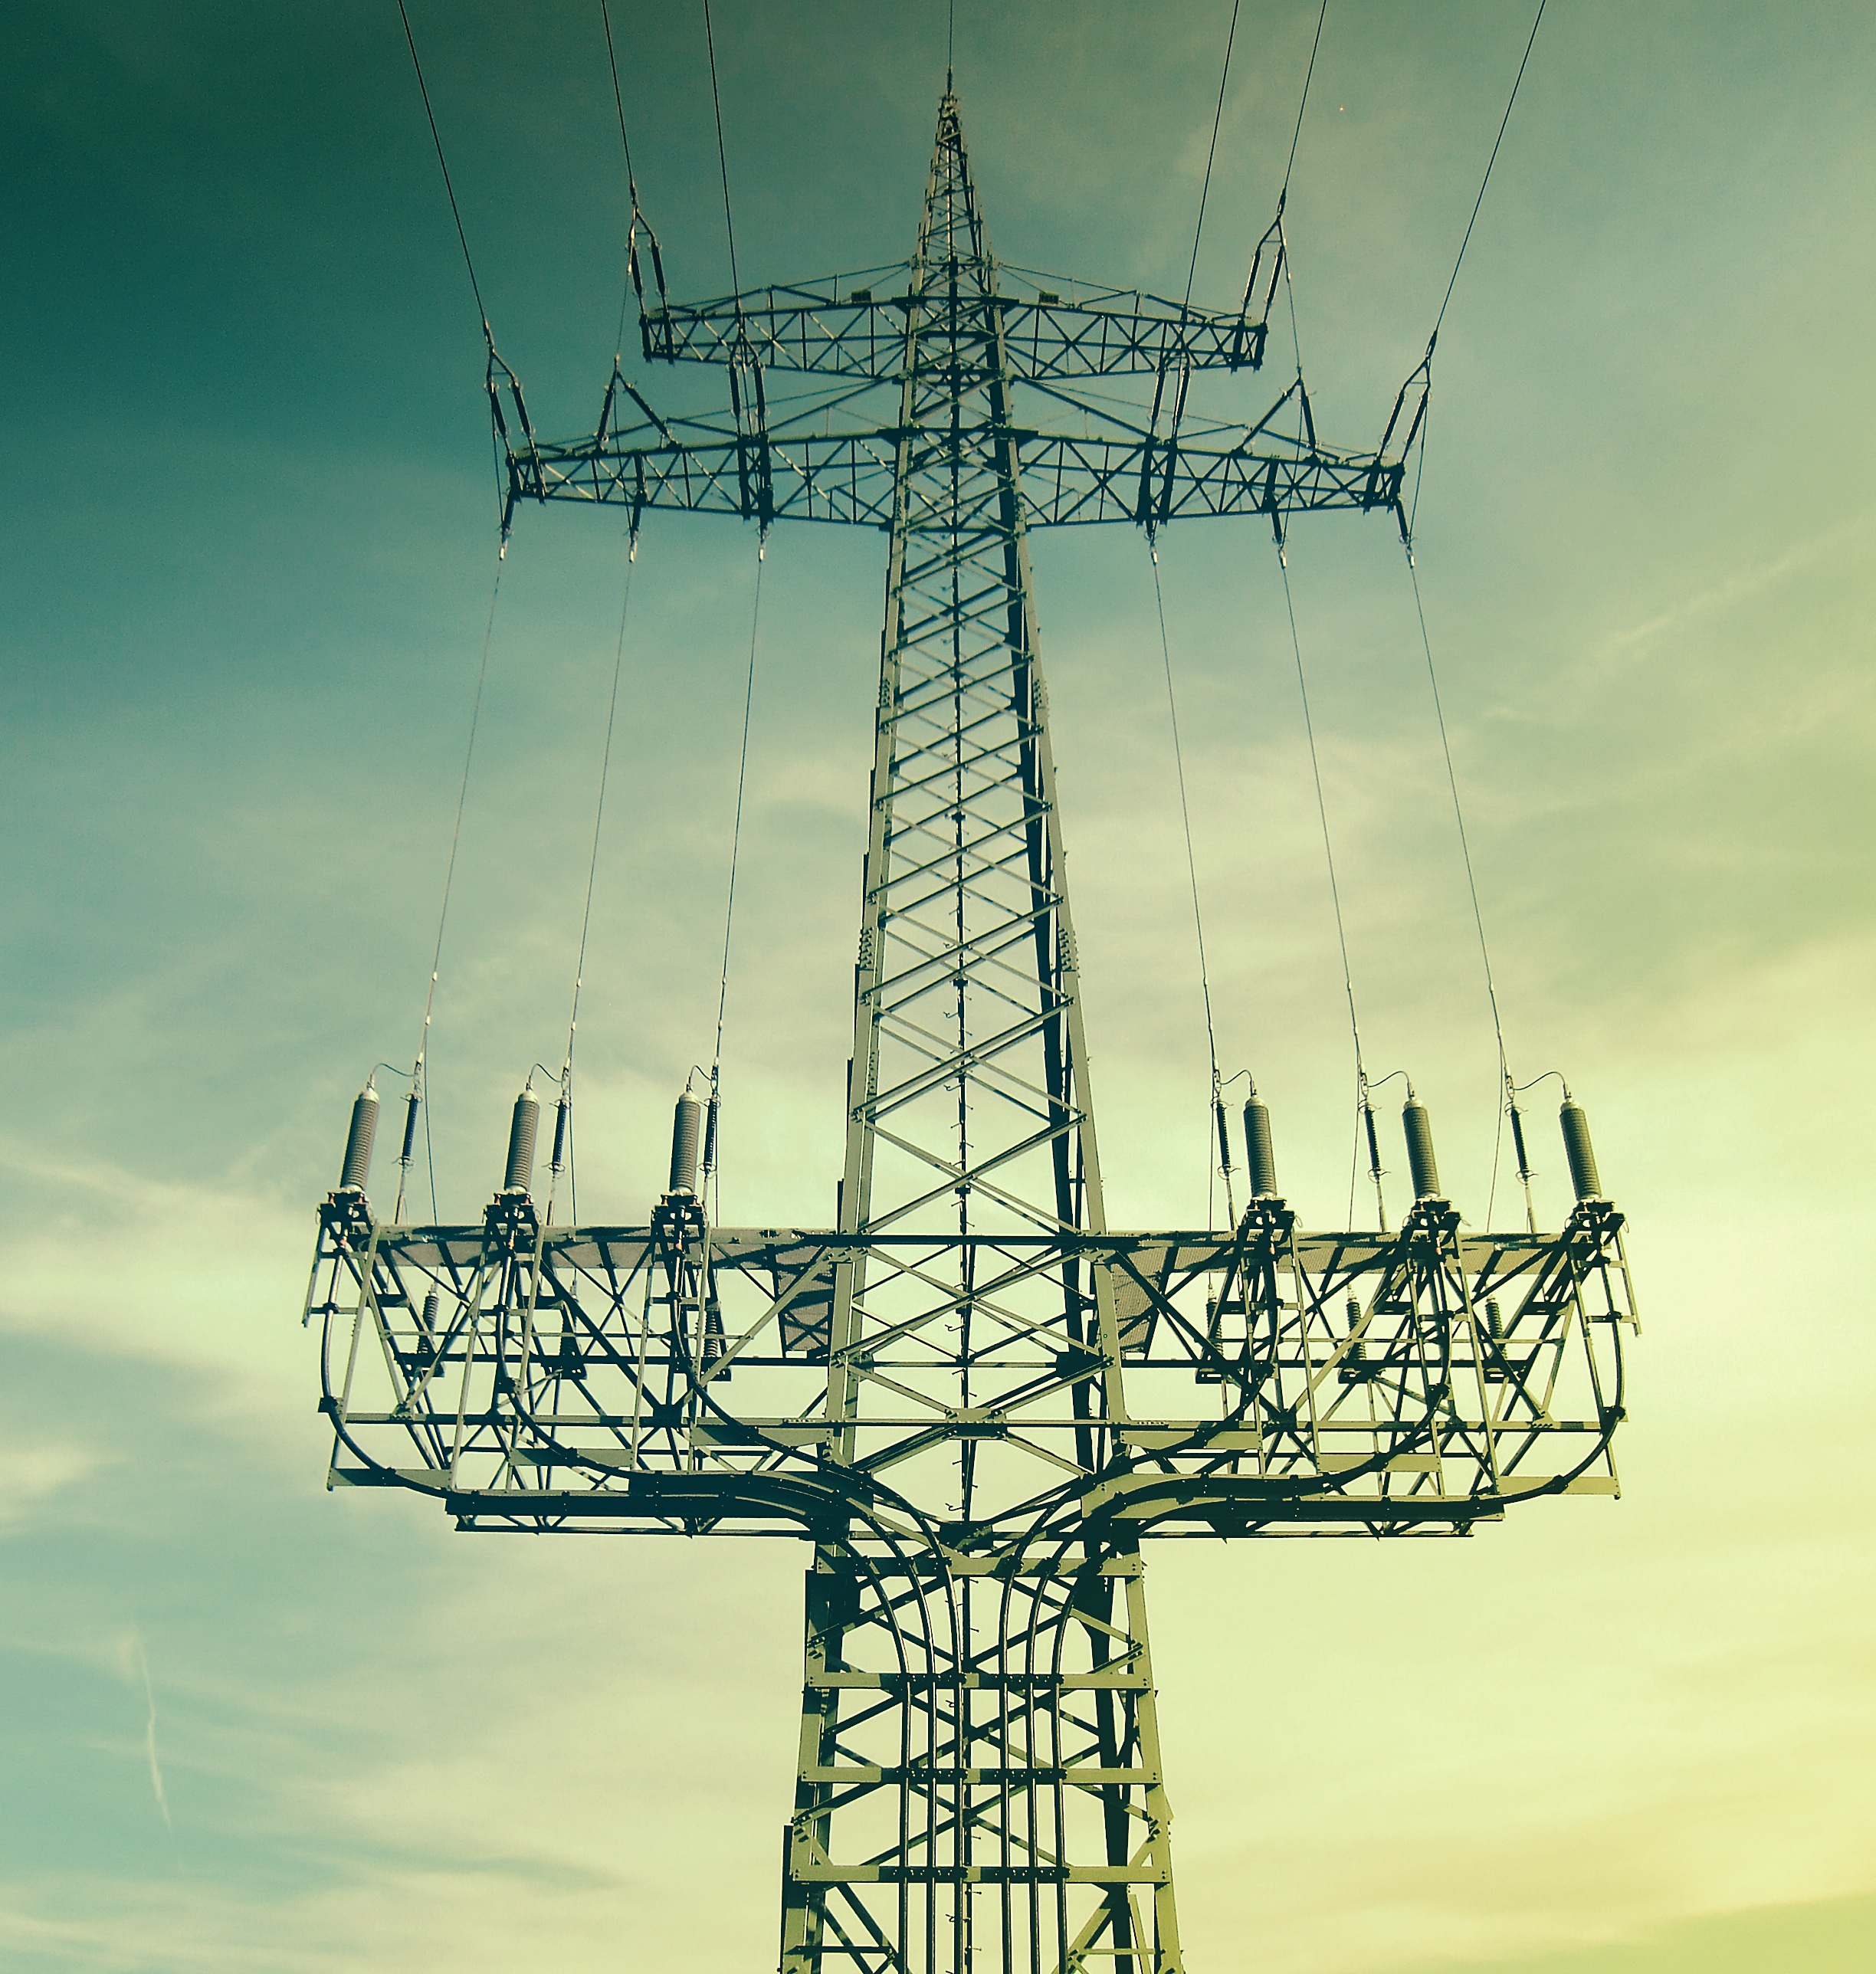
technology, wind, line, tower, power line, mast, industry, electricity, energy, current, strommast, transmission tower, outdoor structure, electrical supply, electronics accessory, overhead power line